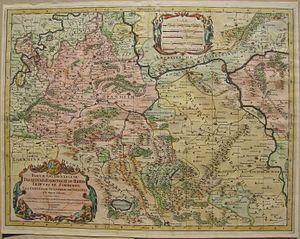
Partie Occidentale du Palatinat et Eslectorat du Rhein Le Duché de Simmeren, Les Comtés de Spanheim, et de Veldentz a la Maison Palatine. ou sont encor Les Comtés de Rheingravenstein, de Falkenstein, et la Baronie de Reipoltzkirch (...) Scale: ca. 1:250.000 Picture Size: 52 x 40 cm Total Size: 56 x 44,5 cm